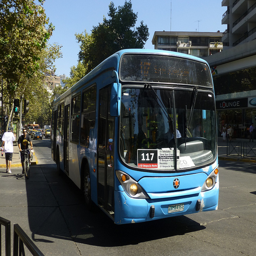
A blue city bus parked in front of a bus stop.
A bus is in route as a man rides a bicycle beside it.
Large blue passenger bus parked on the side of the road.
A blue bus is driving down the street.
A bus that is driving on the road.